Kenilworth (novel)

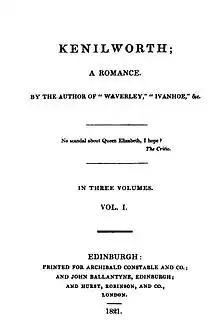
First edition title page.

Kenilworth. A Romance is a historical romance novel by Sir Walter Scott, one of the Waverley novels, first published on 13 January 1821. Set in 1575, it leads up to the elaborate reception of Queen Elizabeth at Kenilworth Castle by the Earl of Leicester, who is complicit in the murder of his wife Amy Robsart at Cumnor.